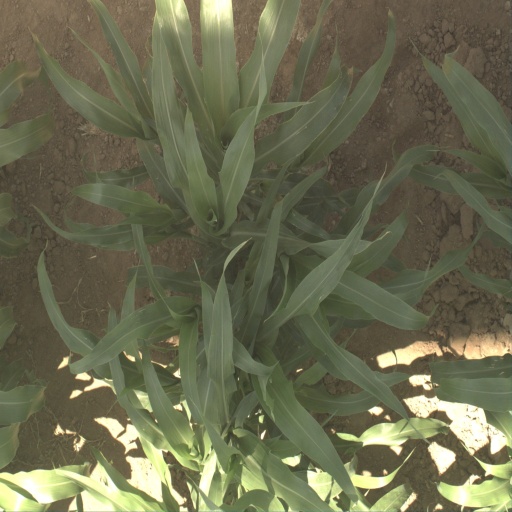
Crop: sorghum